Dioxygenase

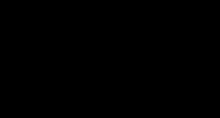
Figure 2. Electron transfer mechanism of Rieske dioxygenases

Rieske dioxygenases have three components: an NADH-dependent FAD reductase, a ferredoxin with two [2Fe-2S] Rieske clusters, and an α3β3 oxygenase with each α-subunit containing a mononuclear iron center and a [2Fe-2S] Rieske cluster. Within each α-subunit, the iron-sulfur cluster and mononuclear iron center are separated by a distance of ~43 Å, much too far for efficient electron transfer. Instead, it is proposed electron transfer is mediated through these two centers in adjacent subunits, that the iron-sulfur cluster of one subunit transfers electrons to the mononuclear iron center of the adjacent subunit which is conveniently separated by ~12 Å. While this distance would appear optimal for efficient electron transfer, replacement of the bridging aspartate residue causes a loss of enzyme function, suggesting that electron transfer instead proceeds through the hydrogen-bonding network held in place by this aspartate residue.